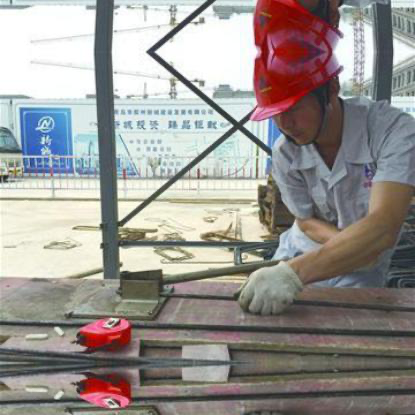
Objects in the image:
label: helmet
label: helmet